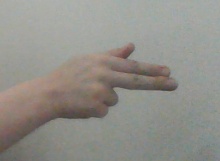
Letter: ghain